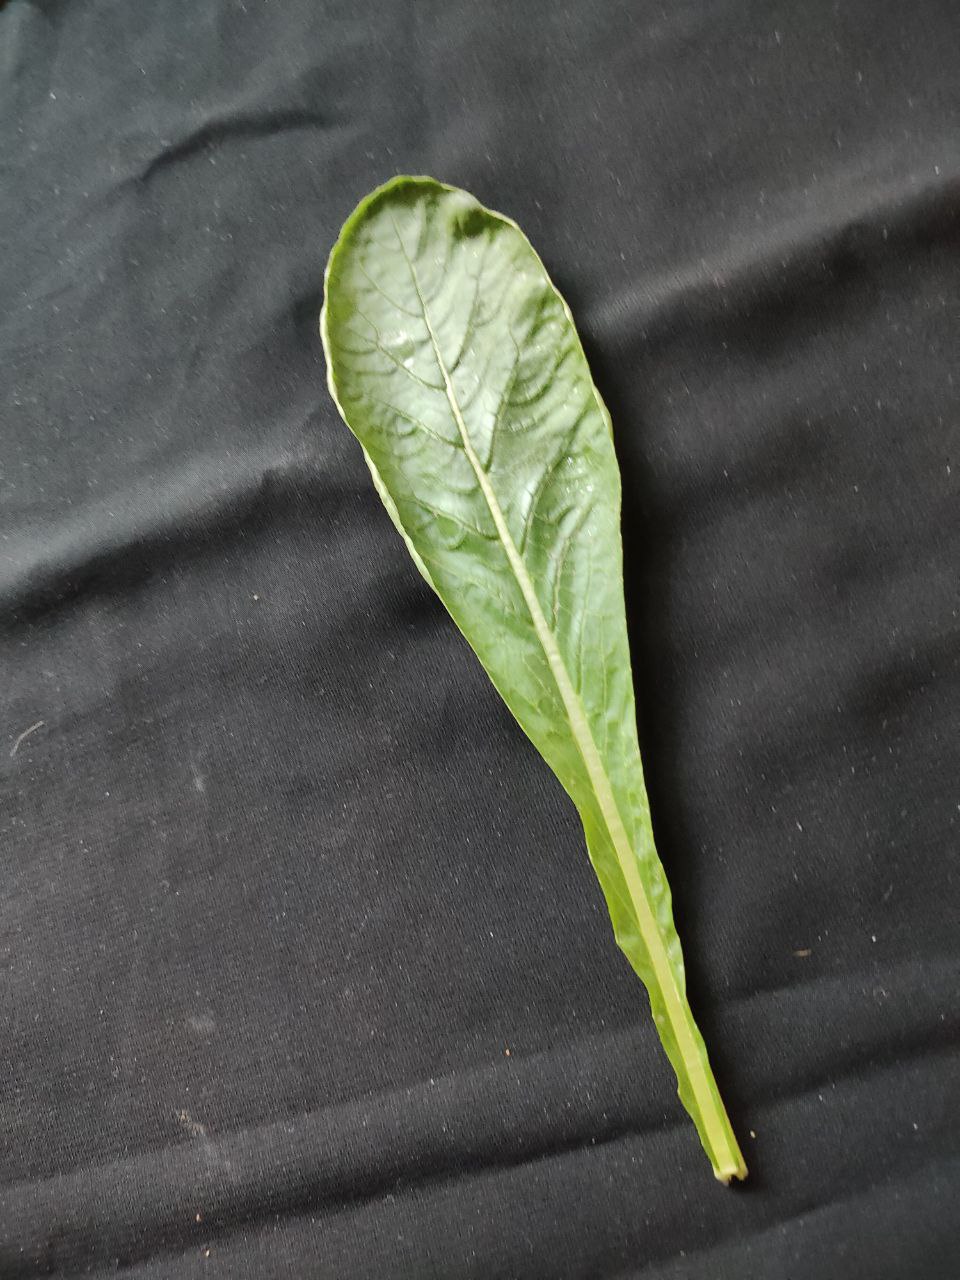
Label: Fresh leaf